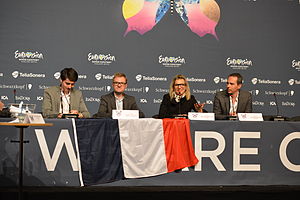
L'enfer et moi / Eurovision Song Contest / Tidlig omtale
Amandine Bourgeois og den franske deligation ved pressekonference i Malmö
"""L'enfer et moi"" er en single fra 2013 af den franske sangerinde Amandine Bourgeois. Amandine Bourgeois vandt med sangen ved Chansons d'Abord i 2013, og hun sang derfor sangen i Malmö ved Eurovision Song Contest 2013 for Frankrig. Her endte den dog som den fjerdesidste med en 23.-plads og med kun 14 point. Den skuffende placering blev senere bl.a. forklaret med, at sangens ""største svaghed helt klart er, at den ikke har et omkvæd man kan huske"". Sangen er skrevet og komponeret af David Salkin og Boris Bergman, hvor sidstnævnte også har arbejdet med andre franske Eurovision-kunstnere som France Gall."